Marsabit National Park

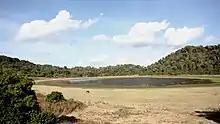
Lake Paradise

The Marsabit National Park is a national park and nature reserve located at Mount Marsabit in northern Kenya, near the town of Marsabit. It is located 560 km north of Nairobi in Marsabit County in the former Eastern Province and its reserve is noted for its zebra population and bird sanctuary.